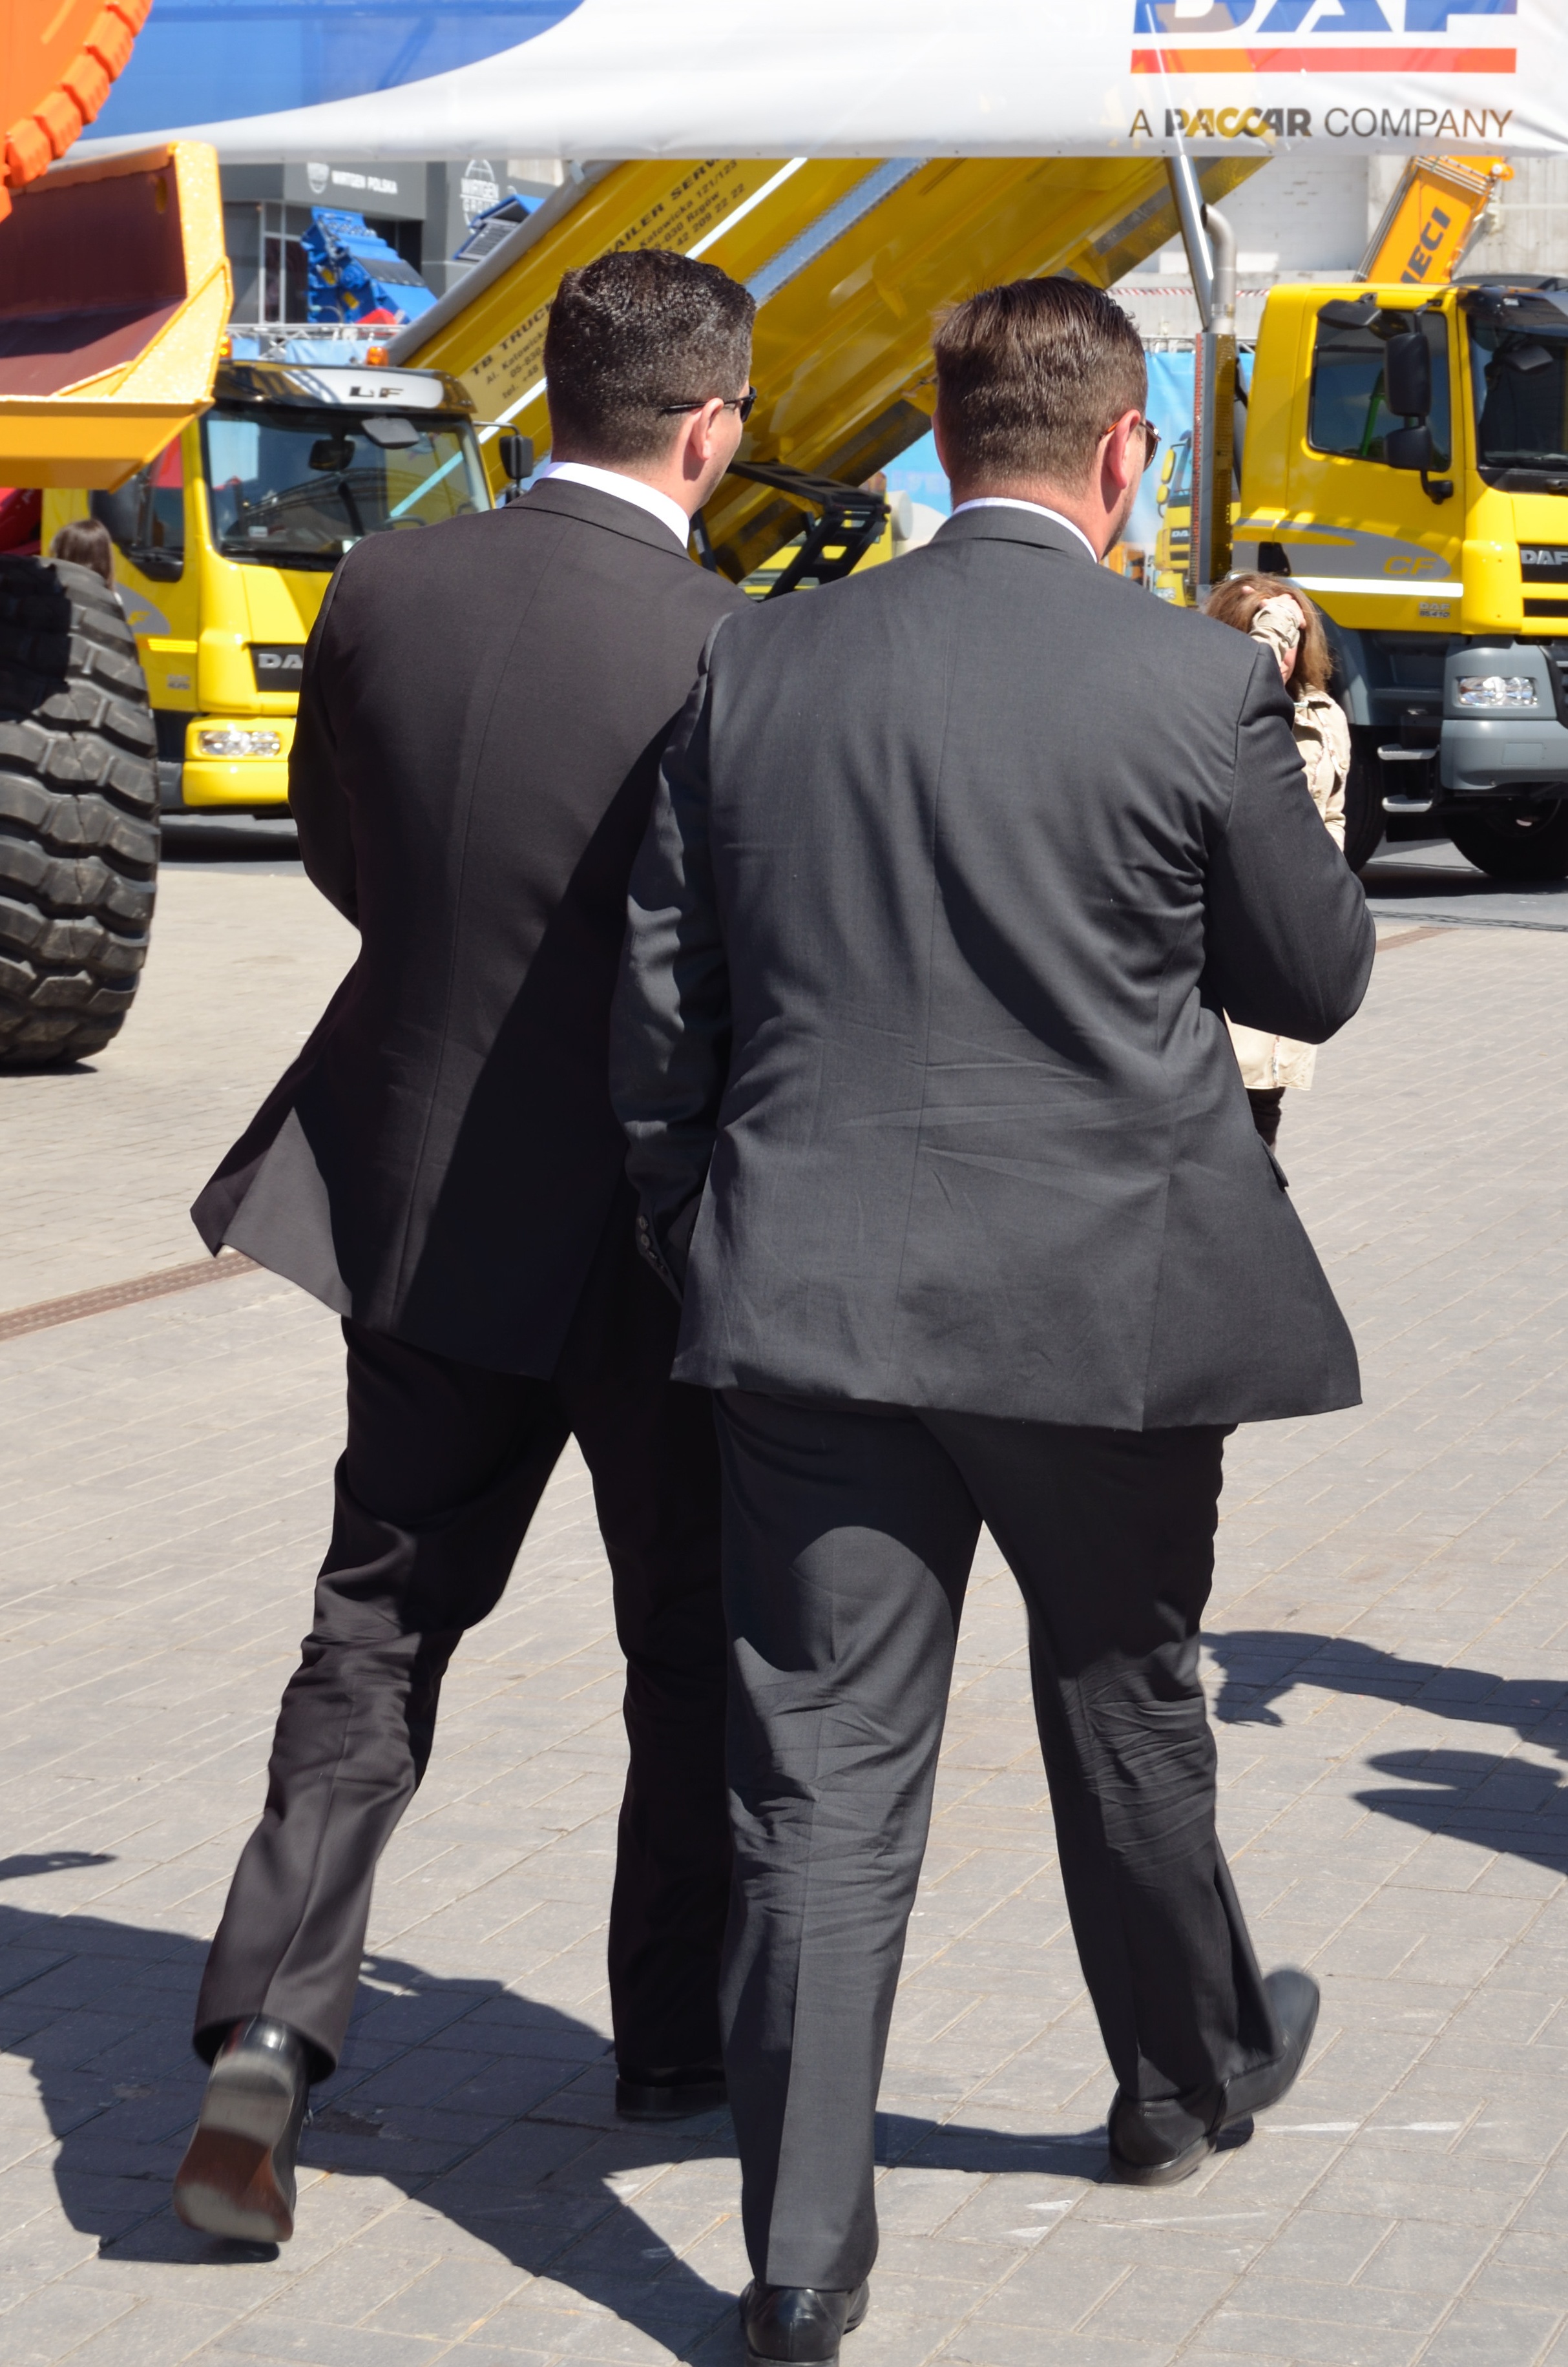
work, suit, people, street, vehicle, business, clothing, businessmen